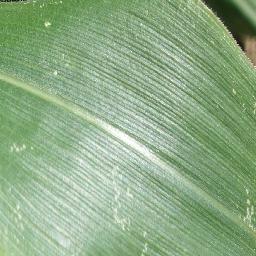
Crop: corn
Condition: (maize)_healthy